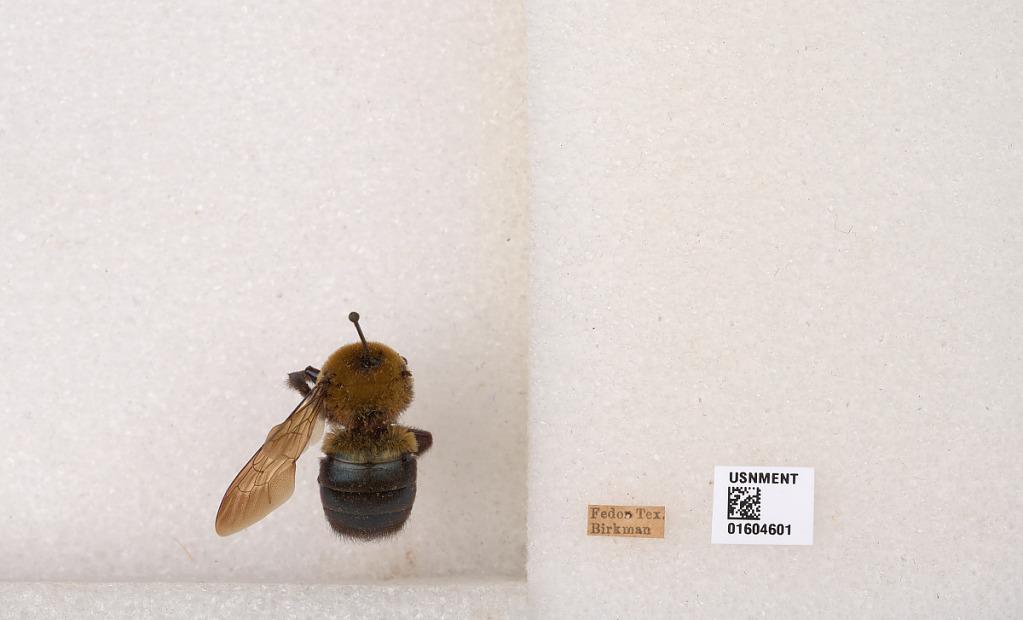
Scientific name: Xylocopa (Xylocopoides) virginica virginica (Linnaeus)
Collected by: Birkman
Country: United States
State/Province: Texas
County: Lee
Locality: Fedor